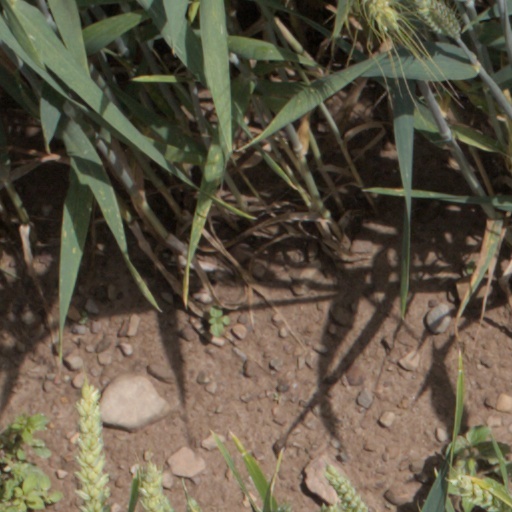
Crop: wheat